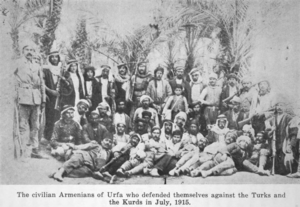
1. verdenskrig i Mellemøsten / Kronologi / 1915 / Oktober – december
1. verdenskrig i Mellemøsten er en samlebetegnelse for kamphandlinger, der strakte sig fra den 29. oktober 1914 til den 30. oktober 1918. De stridende parter var på den ene side det Osmanniske Rige, som fik nogen bistand fra de andre Centralmagter og i hovedsagen det Britiske imperium og det Russiske Kejserrige blandt Ententemagterne. Der var fem større felttog: Sinai og Palæstina-felttoget, felttoget i Mesopotamien, felttoget i Kaukasus, felttoget i Persien samt slaget ved Gallipoli. Der var også det mindre Felttoget i Nordafrika, Den Arabiske Revolte og det Sydarabiske felttog.